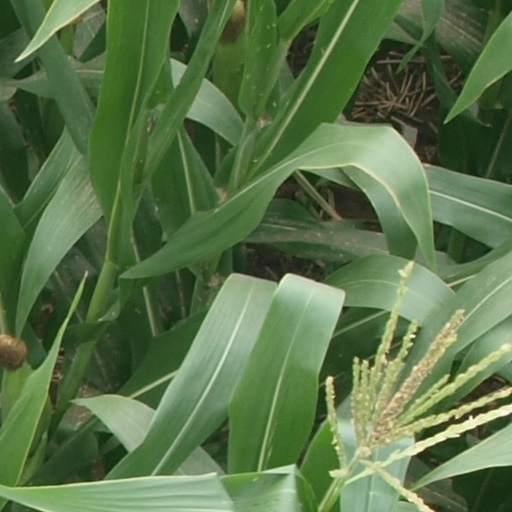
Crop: maize; corn